Lysander Butler Hamlin

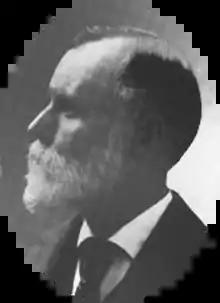
Lysander Butler Hamlin portrait from 1905

Lysander Butler Hamlin (26 January 1839 – 12 April 1910) was the maker of Hamlin's Wizard Oil, a patent medicine.